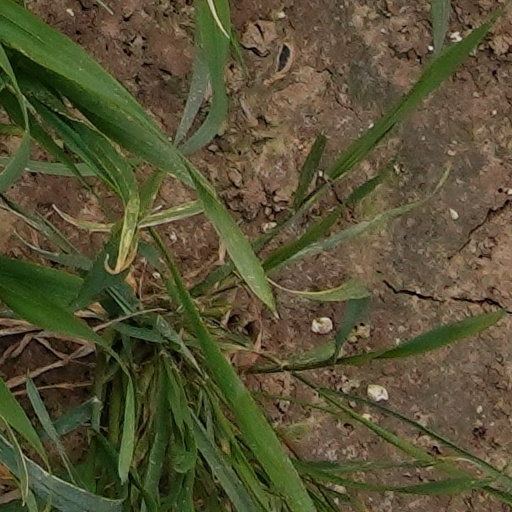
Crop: wheat